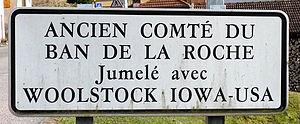
Jumelage avec Woolstock (Iowa)
Waldersbach est une commune française, située à 500 m d'altitude dans le département du Bas-Rhin, en région Grand Est.
Bellefosse est une commune française située dans le département du Bas-Rhin, en région Grand Est.
Fouday est une commune française située dans le département du Bas-Rhin, en région Grand Est.
Neuviller-la-Roche est une commune française située dans le département du Bas-Rhin, en région Grand Est.
Belmont est une commune française située dans le département du Bas-Rhin, en région Grand Est.
Rothau est une commune française du département du Bas-Rhin, en région Grand Est.